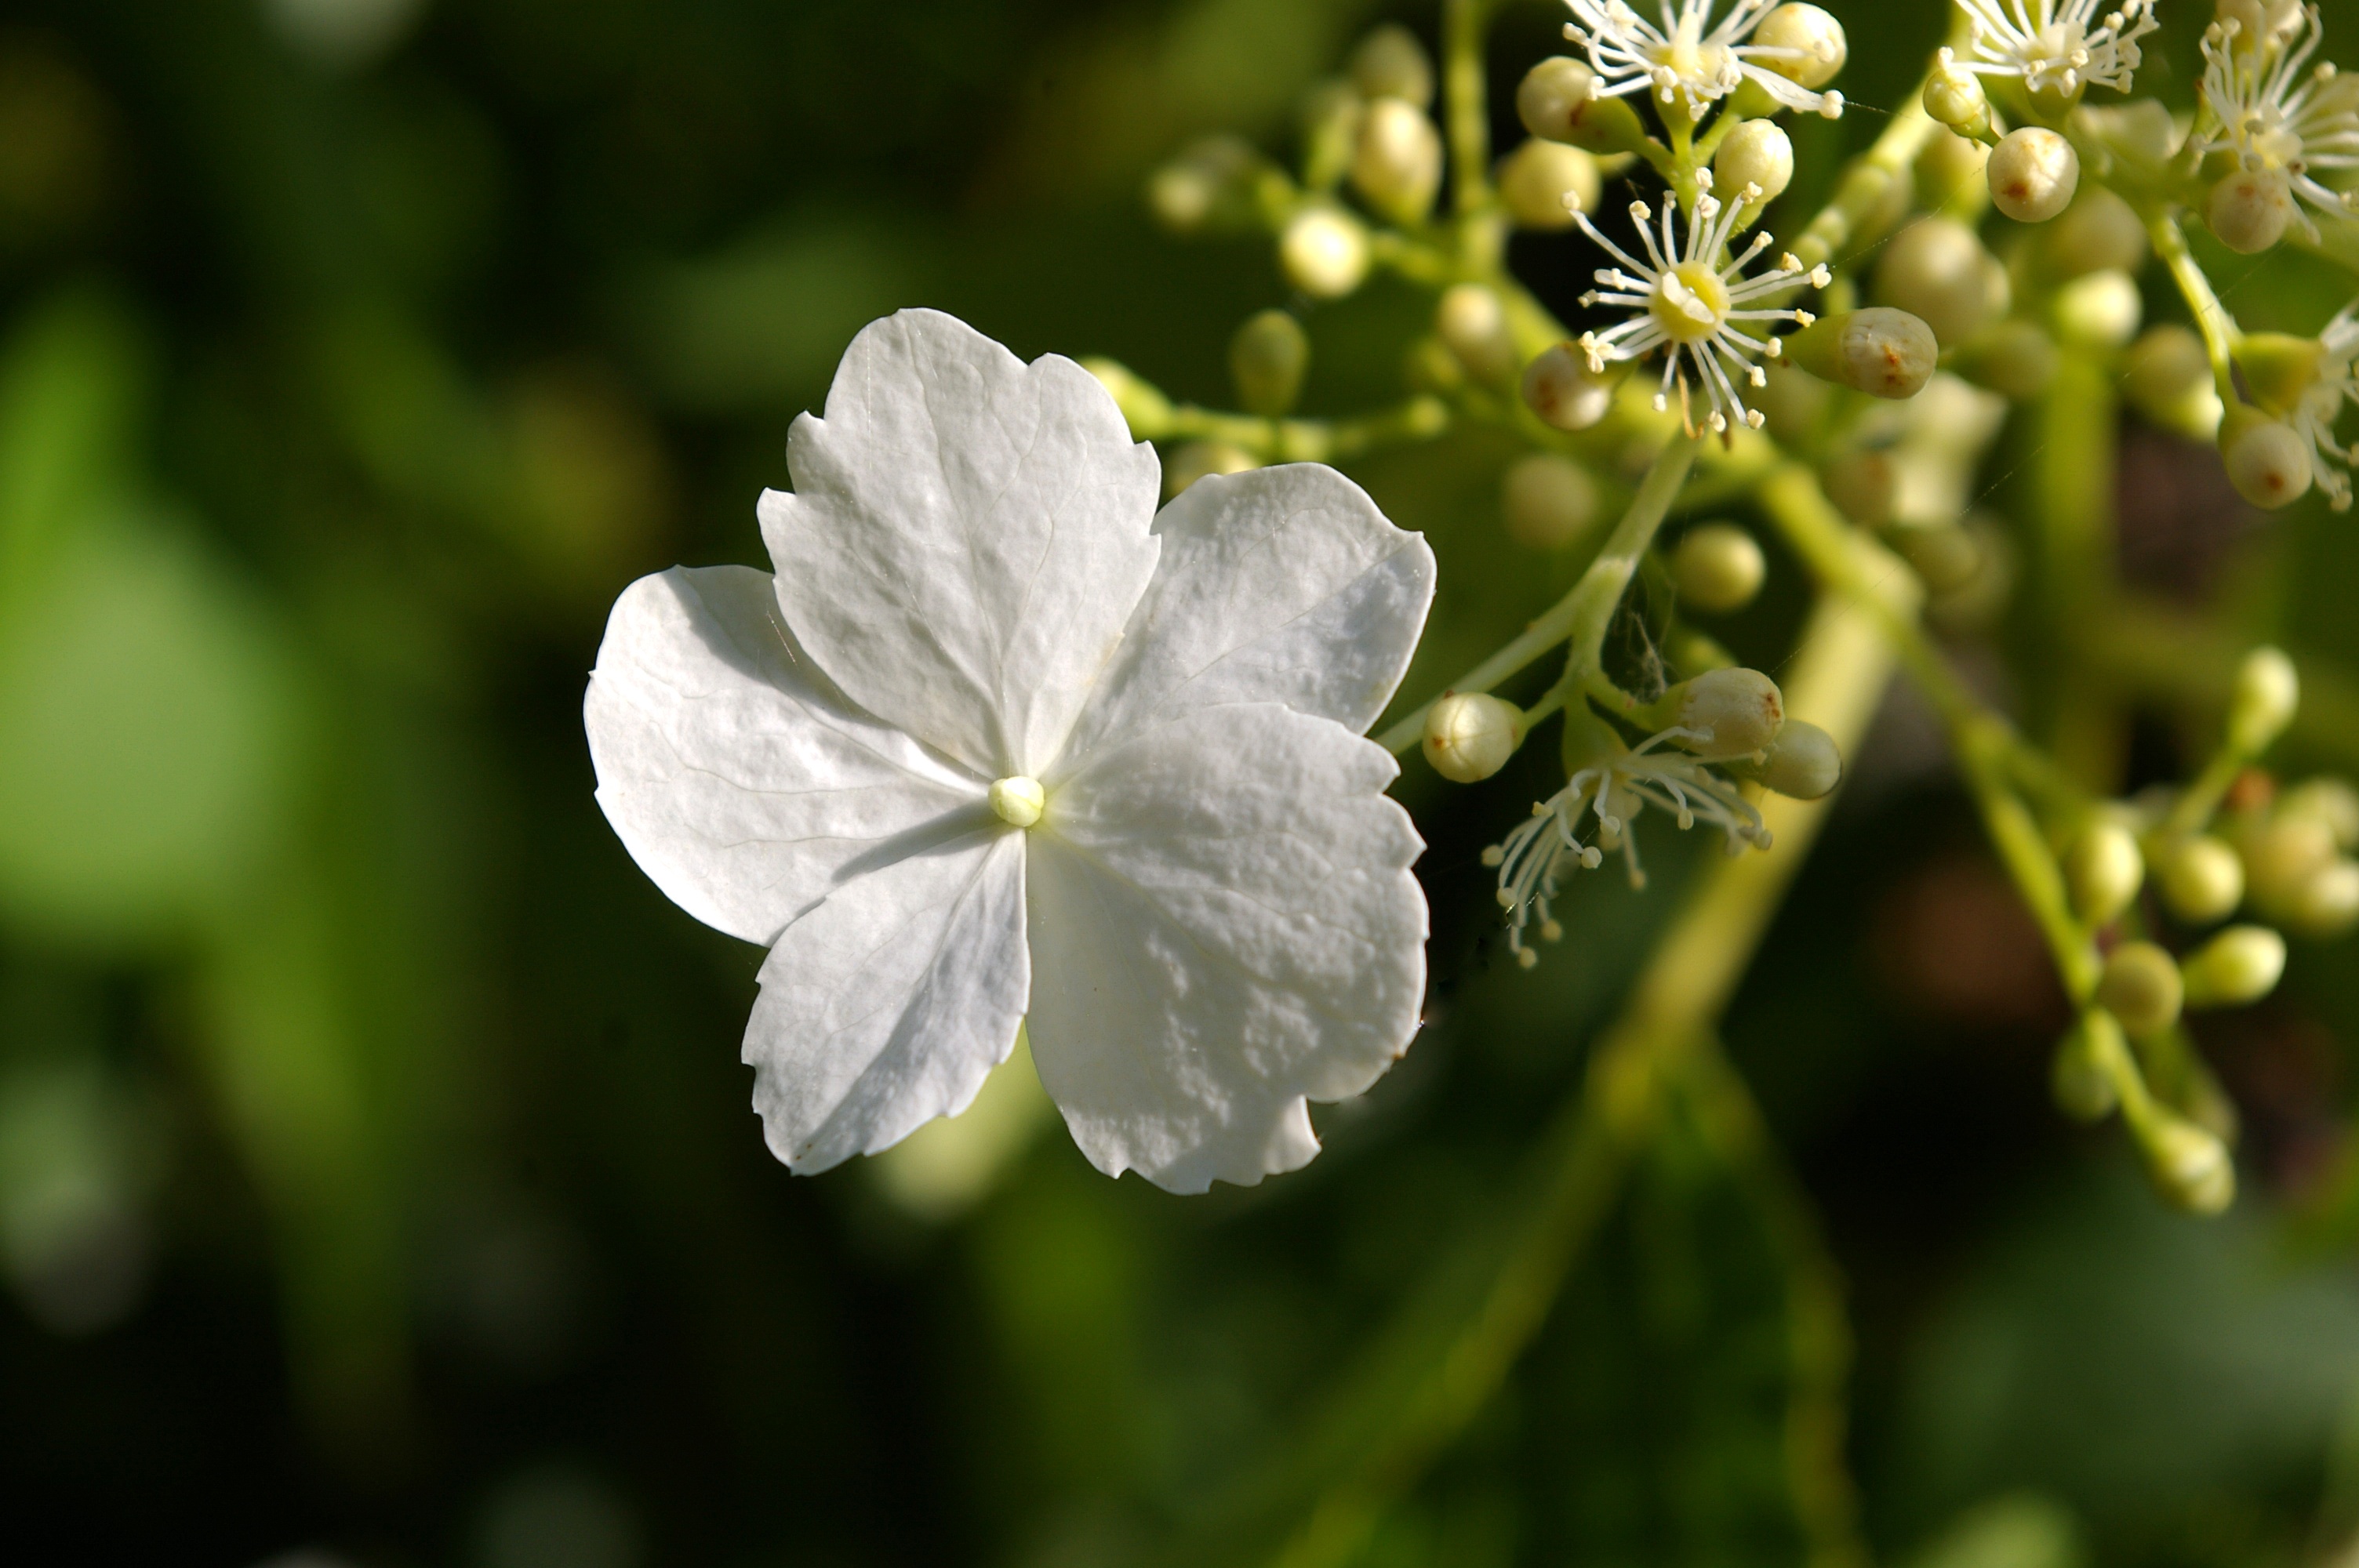
nature, blossom, growth, plant, leaf, flower, bloom, bush, spring, green, produce, botany, climbing, climber, garden, close, flora, hydrangea, wildflower, close up, background, shrub, engine, beautiful, bud, tender, awakening, macro photography, white blossom, flowering plant, boy shoots, land plant